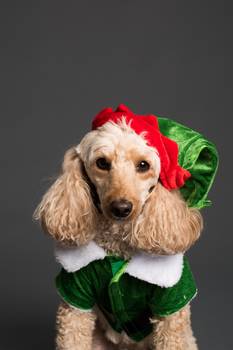
Label: No Watermark